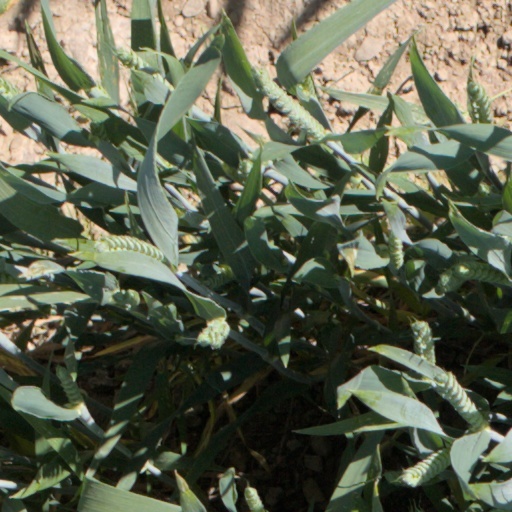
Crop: wheat